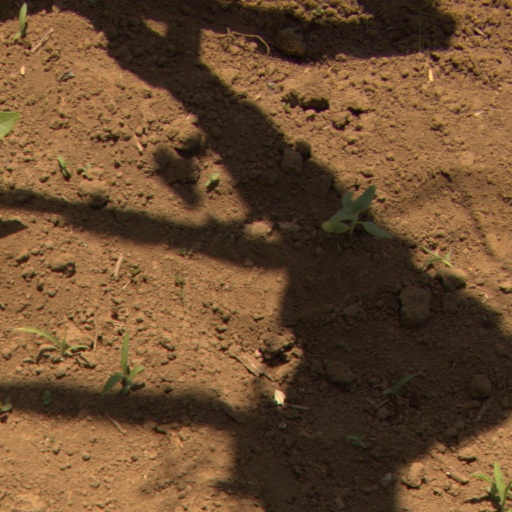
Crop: Jerusalem artichoke